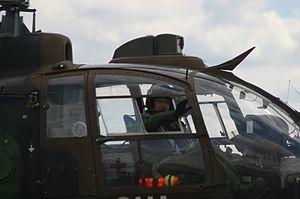
Détail coupe cable sur hélicoptère Gazelle
La Gazelle est un hélicoptère léger polyvalent de construction métallique conçu dans la deuxième moitié des années 1960 par Sud-Aviation et produit en série à partir du début des années 1970 par la Société nationale industrielle aérospatiale en collaboration avec Westland Helicopters. Déclinée en deux versions commerciales principales, la majeure partie de sa production fut destinée aux armées